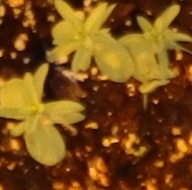
Label: Flax